Maulana Abul Kalam Azad Institute of Asian Studies

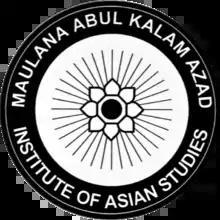
Emblem of MAKAIAS

The Maulana Abul Kalam Azad Institute of Asian Studies is an autonomous research institute based in Kolkata. It is funded by the Ministry of Culture of the Government of India. It was founded on 4 January 1993. The foundation stone of the institute was laid where the new building now stands on 12 March 1993. It is devoted to the study of the life and works of Maulana Abul Kalam Azad, the eminent nationalist leader and India's first education minister, after whom it is named, and to the furtherance of Area Studies, with special reference to South Asia, Central Asia and West Asia, especially dealing with social, cultural, economic, political and administrative developments in Asia from the nineteenth century to the present. M.Phil.- and Ph.D.-level students of the University of Calcutta, Jadavpur University and Jawaharlal Nehru University, New Delhi are also associated with it.